Uri Zvi Greenberg

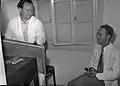
Greenberg to the right, sitting as his being painted by Yitzhak Frenkel

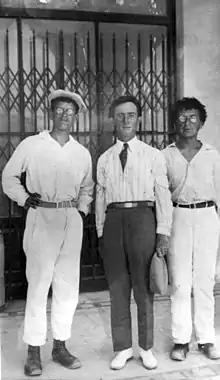
Brit HaBirionim founders Abba Ahimeir, Greenberg, and Yehoshua Yeivin

The journal was banned by the Polish censors, and in November 1922 Greenberg fled to Berlin to escape prosecution. Greenberg published the last two issues of "Albatros" in Berlin before renouncing European society and immigrating to Israel in December 1923.